Willard W. Millikan

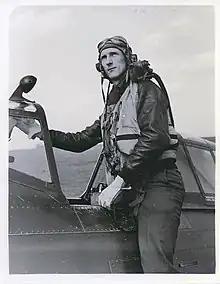
Millikan onboard his P-47 Thunderbolt

After the United States entry into World War II, Millikan was transferred to the U.S. Army Air Forces and commissioned as a second lieutenant in October 1942. In February 1943, he joined the 4th Fighter Group at RAF Debden in England. Flying the P-47 Thunderbolt, he scored his first aerial victory on September 27, 1943, when he shot down a Focke-Wulf Fw 190. He scored further two more victories in the P-47 in December 20, 1943 and February 10, 1944, before the 4th FG converted into North American P-51 Mustangs.